Renault 5 E-Tech

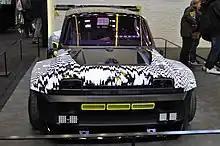
Renault R5 Turbo 3E at the 2023 Rétromobile auto show

An Alpine-branded high-performance variant uses the more powerful traction motor from the Mégane E-Tech, which is rated at . The Alpine variant retains the front-motor, front-wheel drive layout of the Renault 5 E-Tech, but the track is wider for a sportier look.